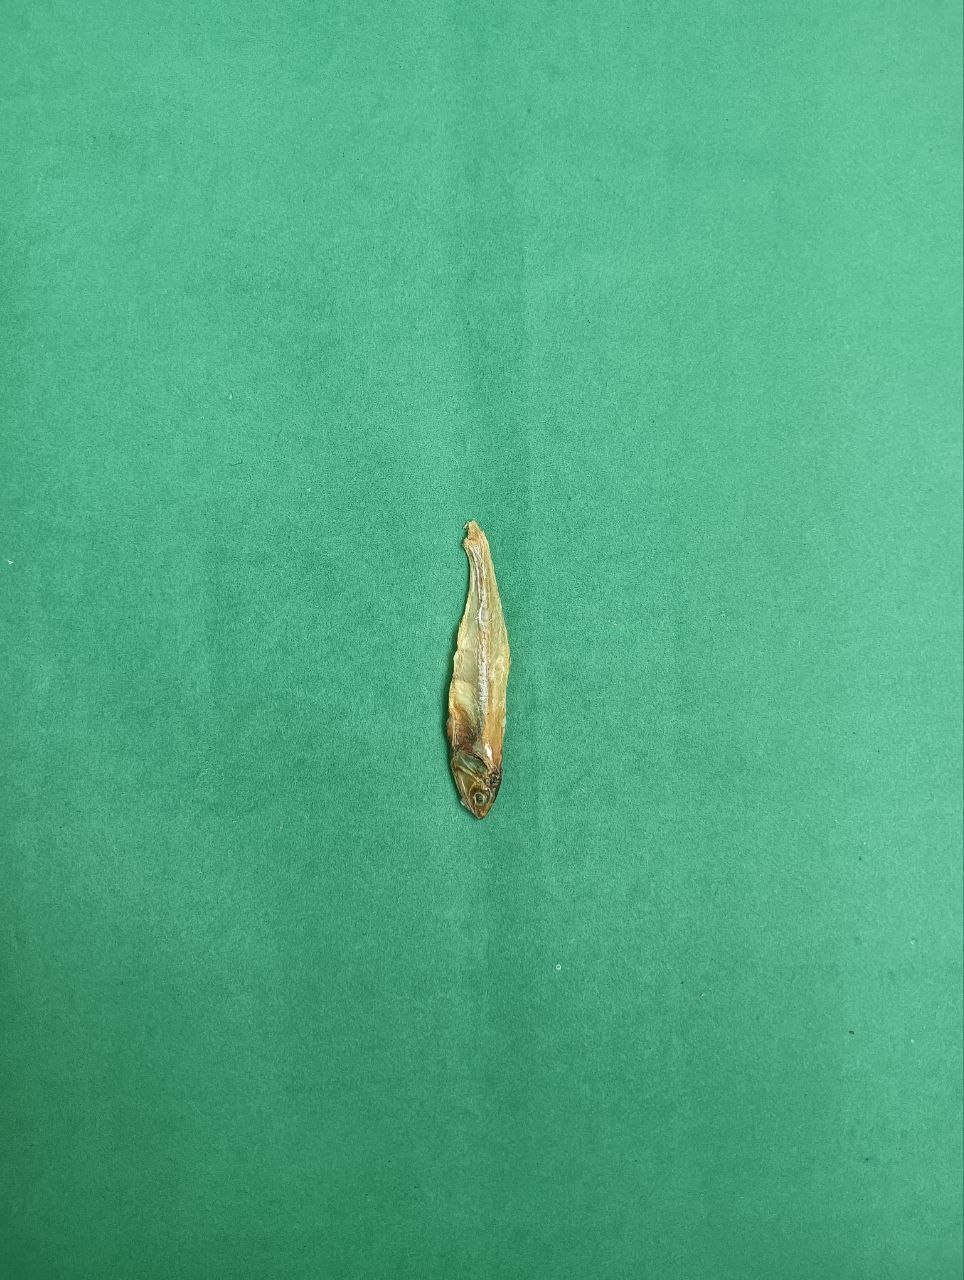
Species: narkeli